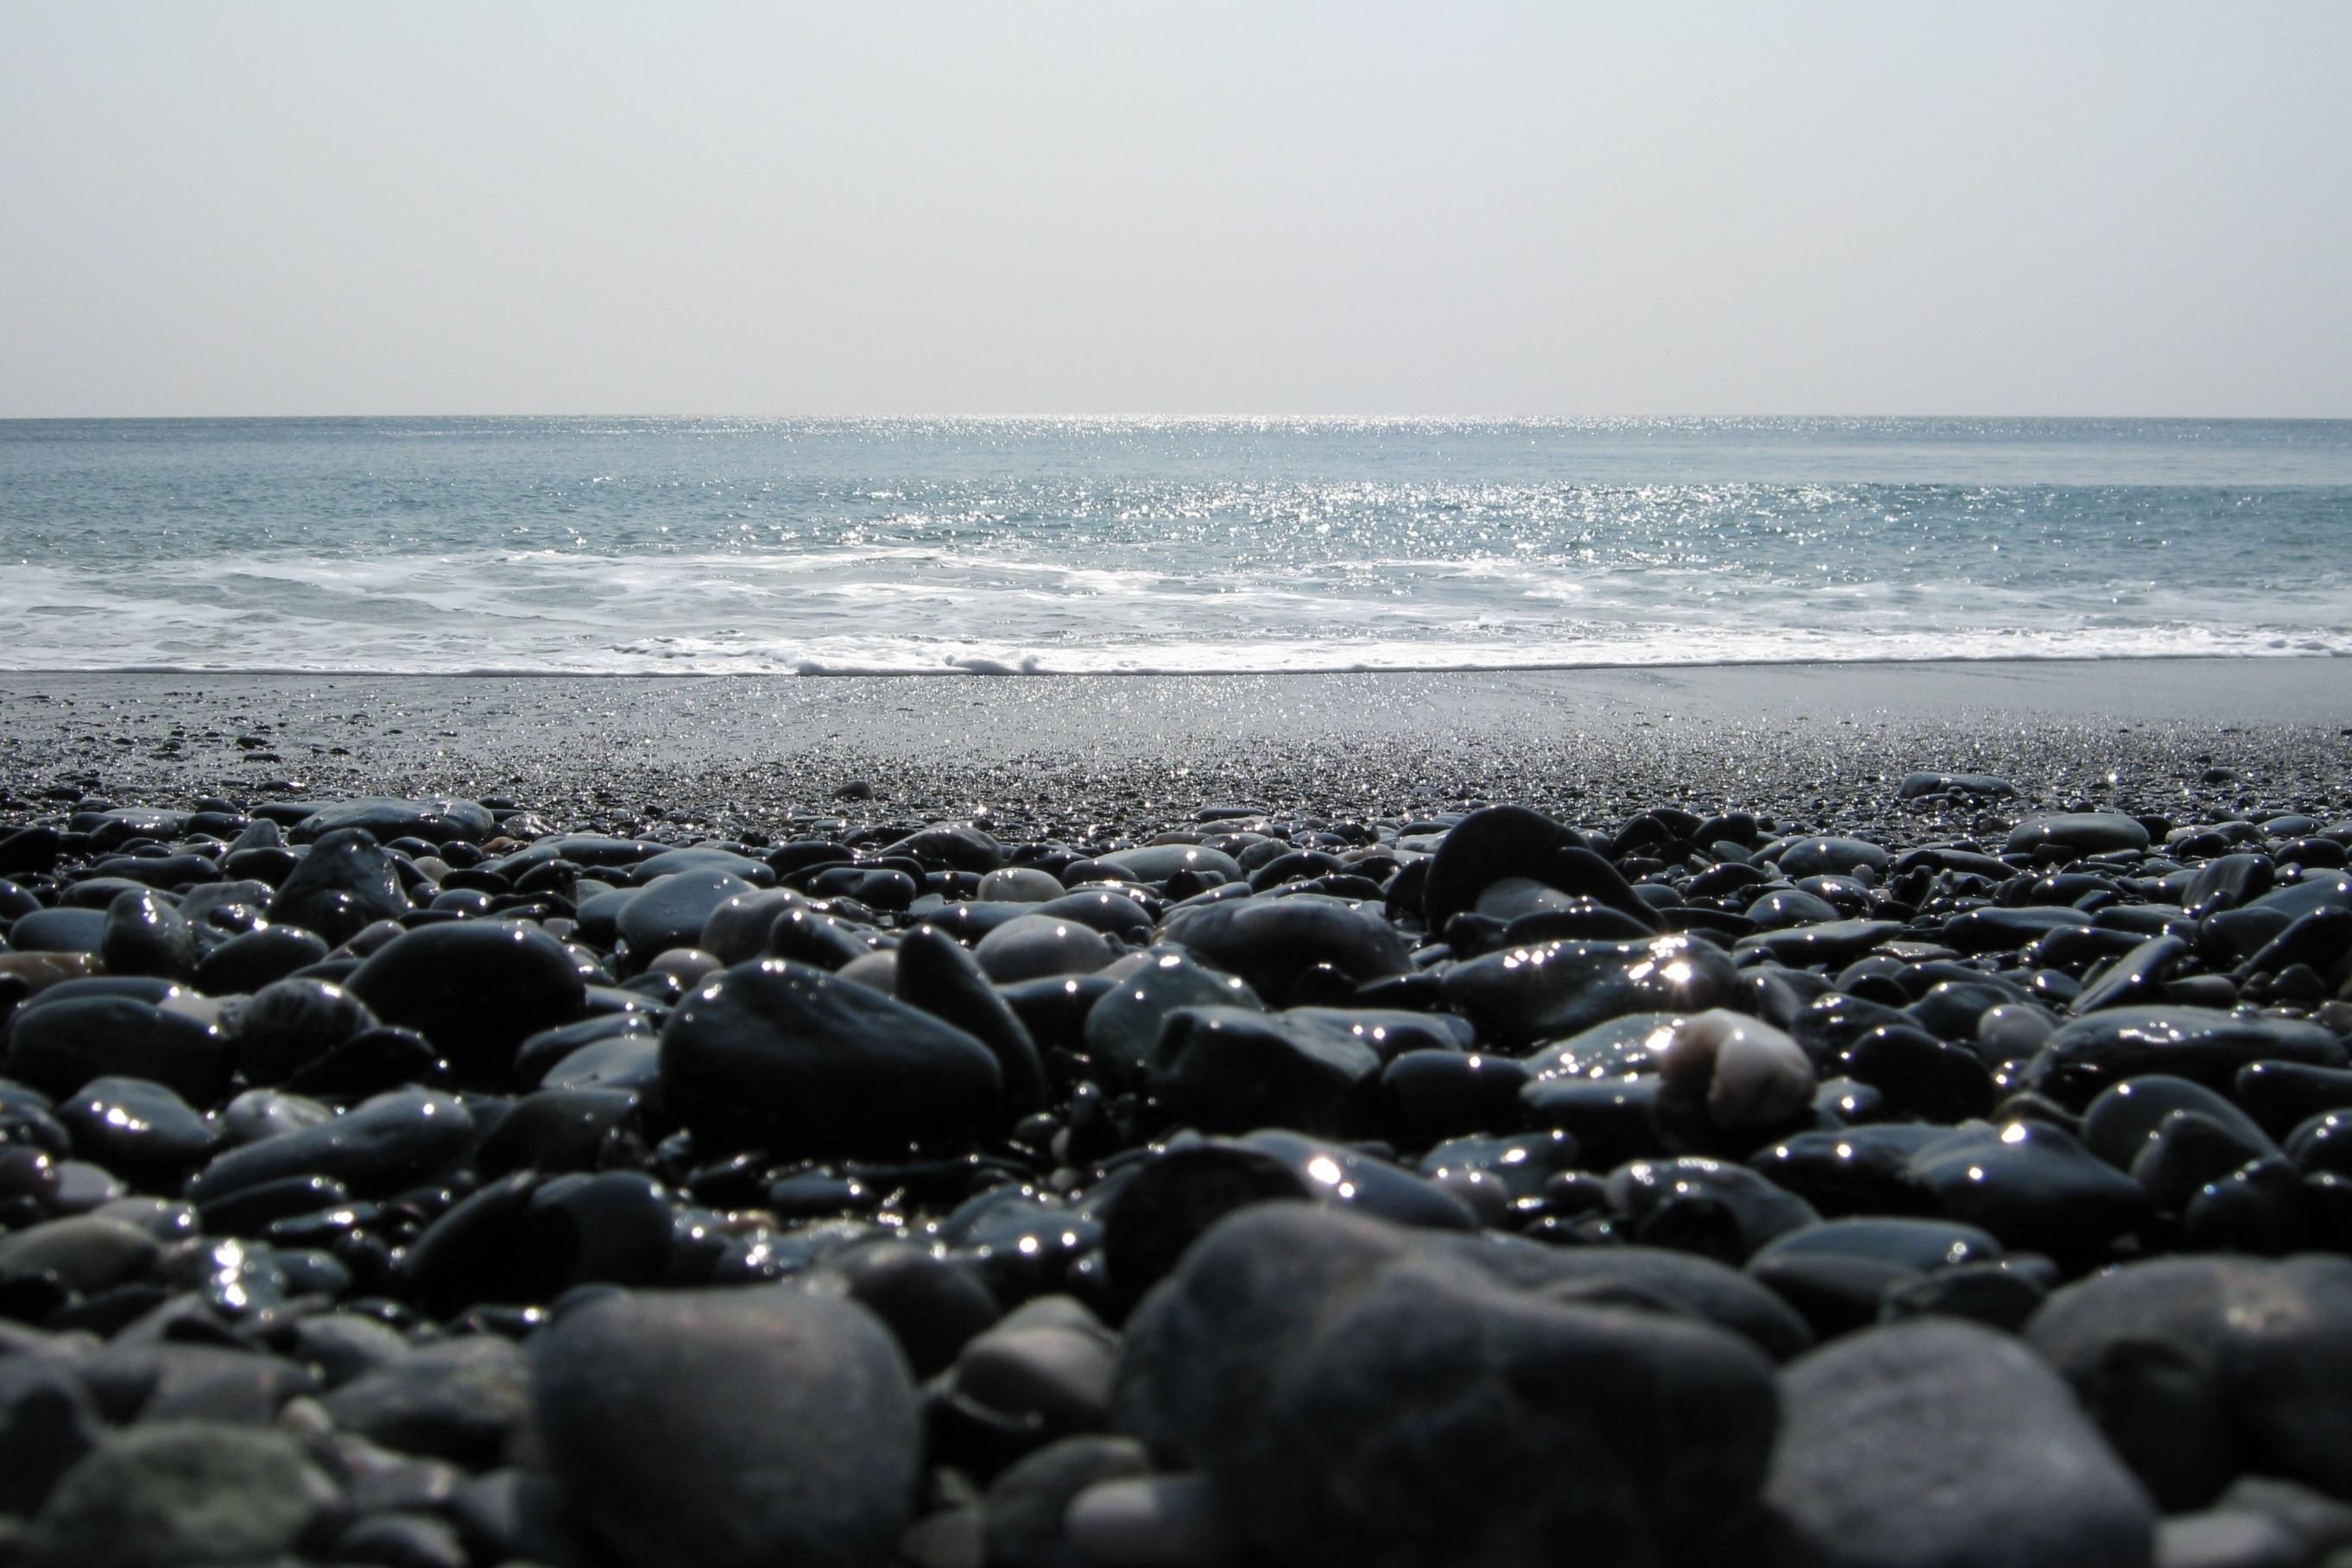
beach, sea, coast, water, sand, rock, ocean, horizon, sun, shore, wave, stone, reflection, pebble, material, body of water, stones, breakwater, back light, wind wave